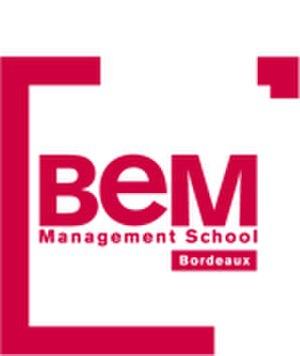
Bordeaux école de management est une école de commerce française créée en 1874, gérée et financée par la chambre de commerce et d'industrie de Bordeaux. L'école s'appelait Groupe ESC Bordeaux et est devenue Bordeaux Ecole de Management au début des années 2000, pour changer de nom en BEM en 2007. Elle fait aujourd'hui intégrante partie de KEDGE Business School.